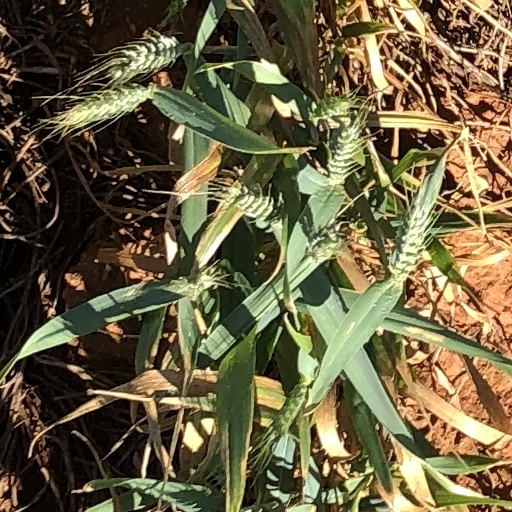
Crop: wheat